James Gregory (physician)

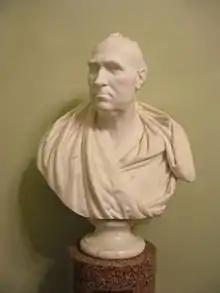
Bust of Gregory, sculpted by Samuel Joseph, in Old College, University of Edinburgh

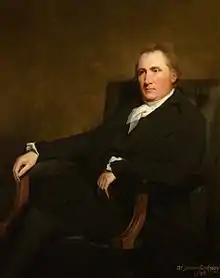
Portrait of Gregory, painted by Henry Raeburn.

James Gregory (January 17532 April 1821) was a Scottish physician and classicist.